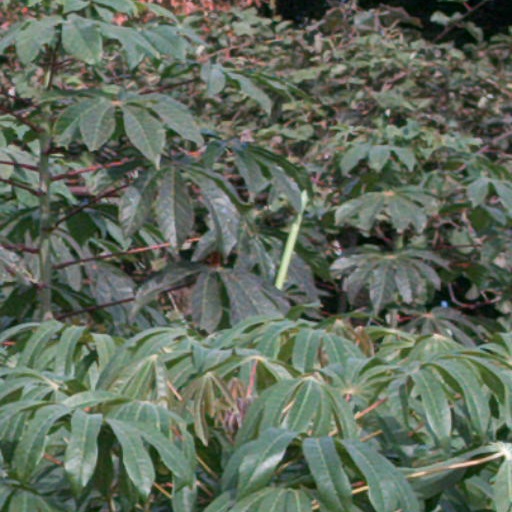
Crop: cassava